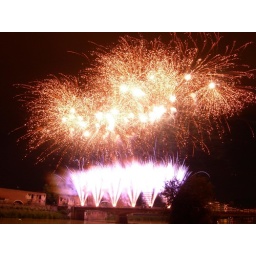
The night before the saint patron's day, the houses along the river in Pisa are light with thousands of candles.